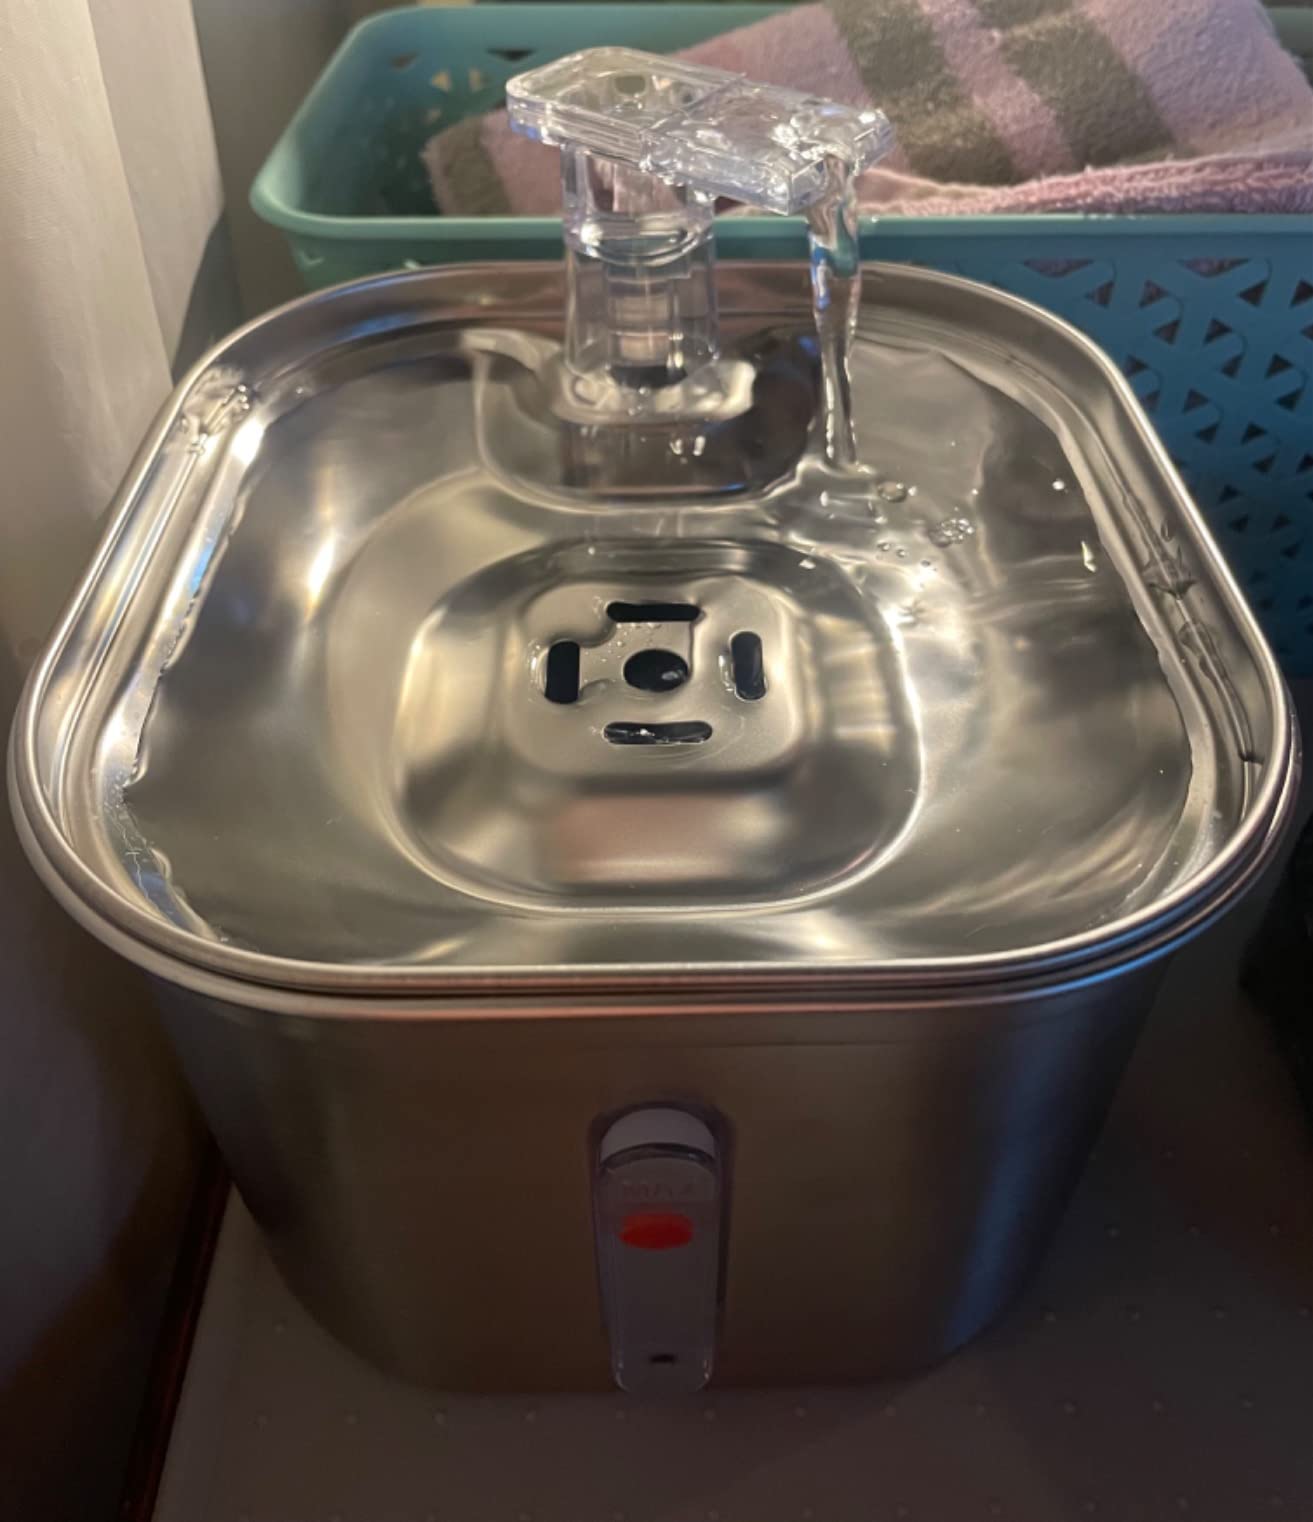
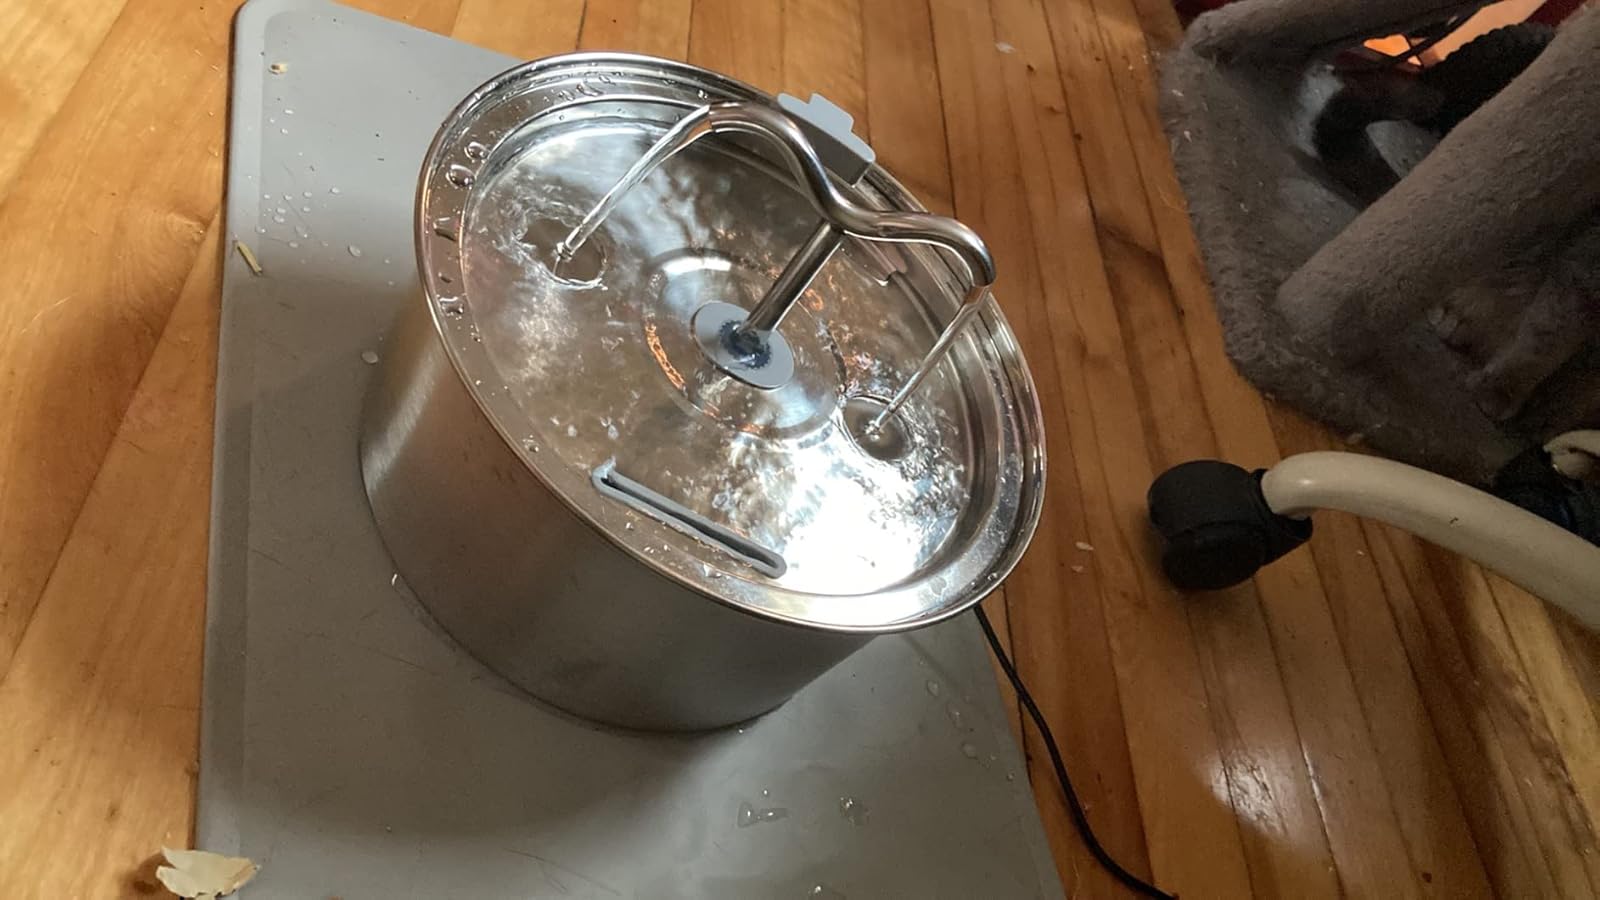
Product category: items_bowl
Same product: no